Shwedagon Pagoda

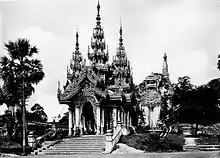
Southern entrance in 1890s

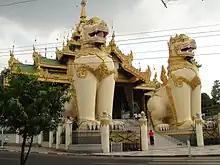
A pair of leogryphs guarding the entrance to the walkway leading up Singuttara Hill to Shwedagon Pagoda

There are four entrances, each leading up a flight of steps to the platform on Singuttara Hill. A pair of giant leogryphs guards each entrance. The eastern and southern approaches have vendors selling books, good luck charms, images of the Buddha, candles, gold leaf, incense sticks, prayer flags, streamers, miniature umbrellas and flowers.